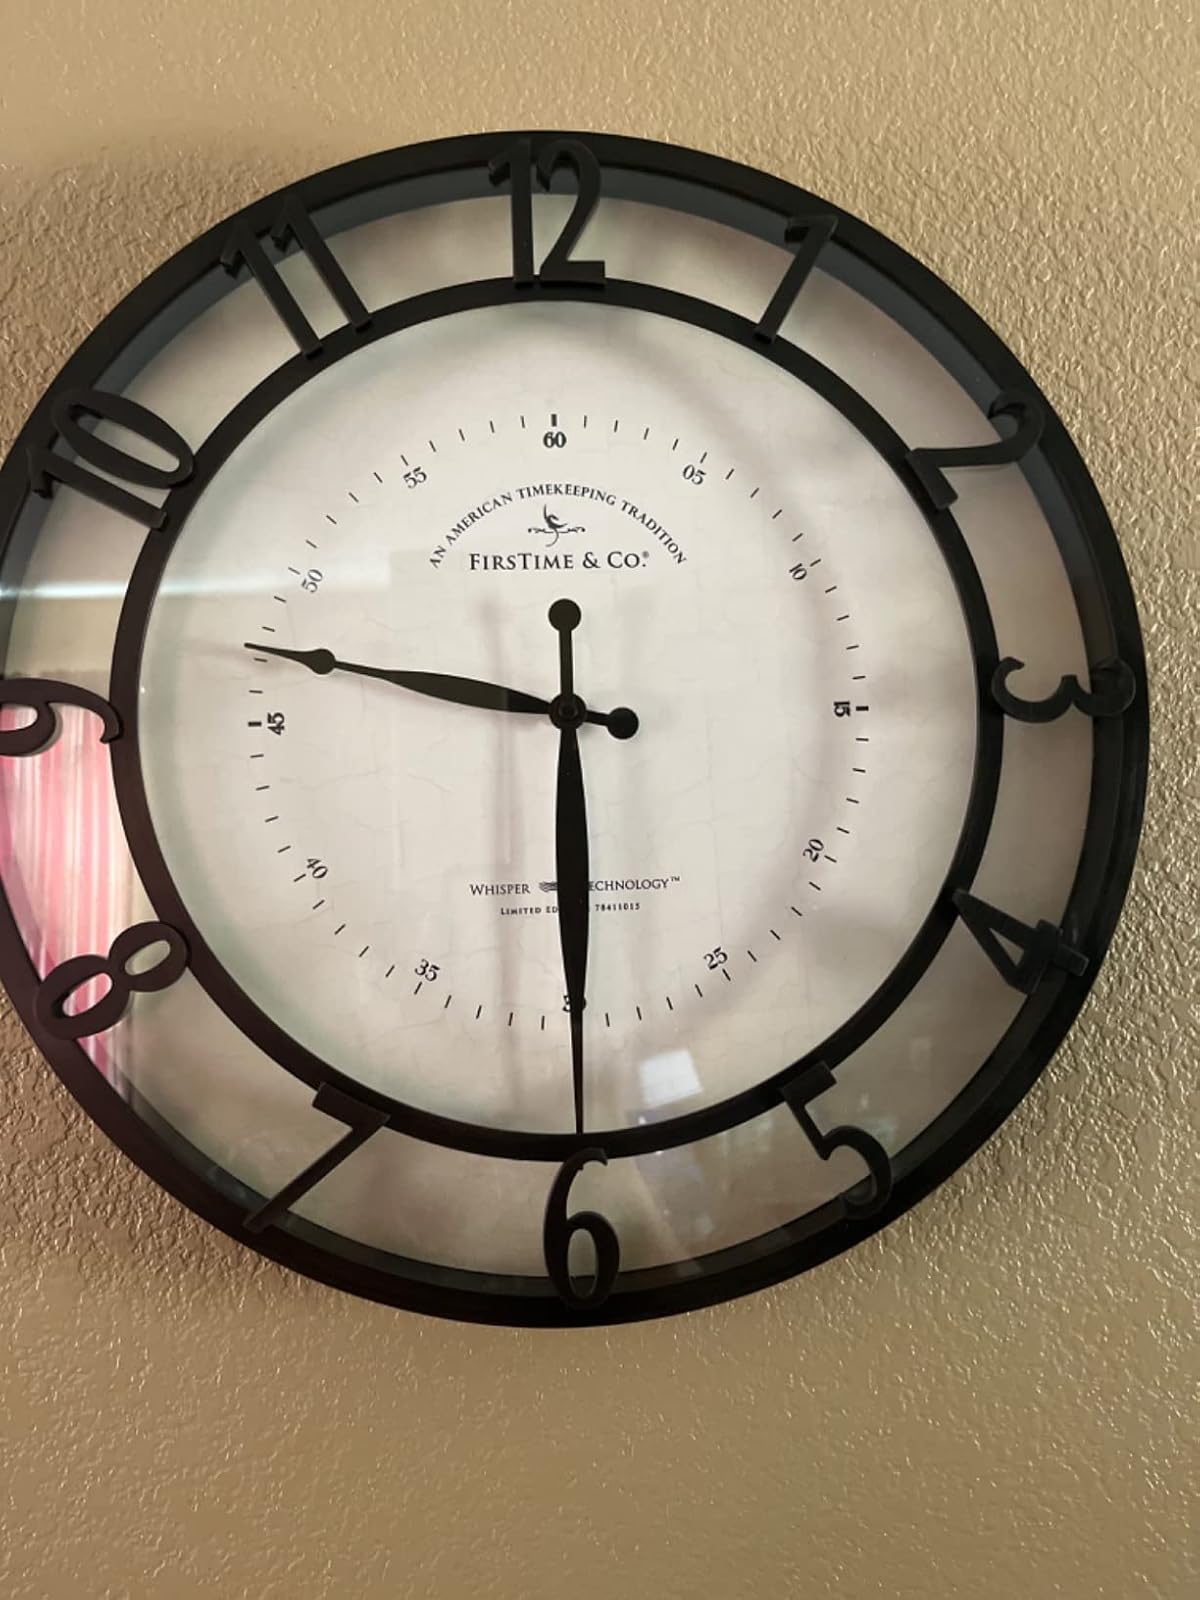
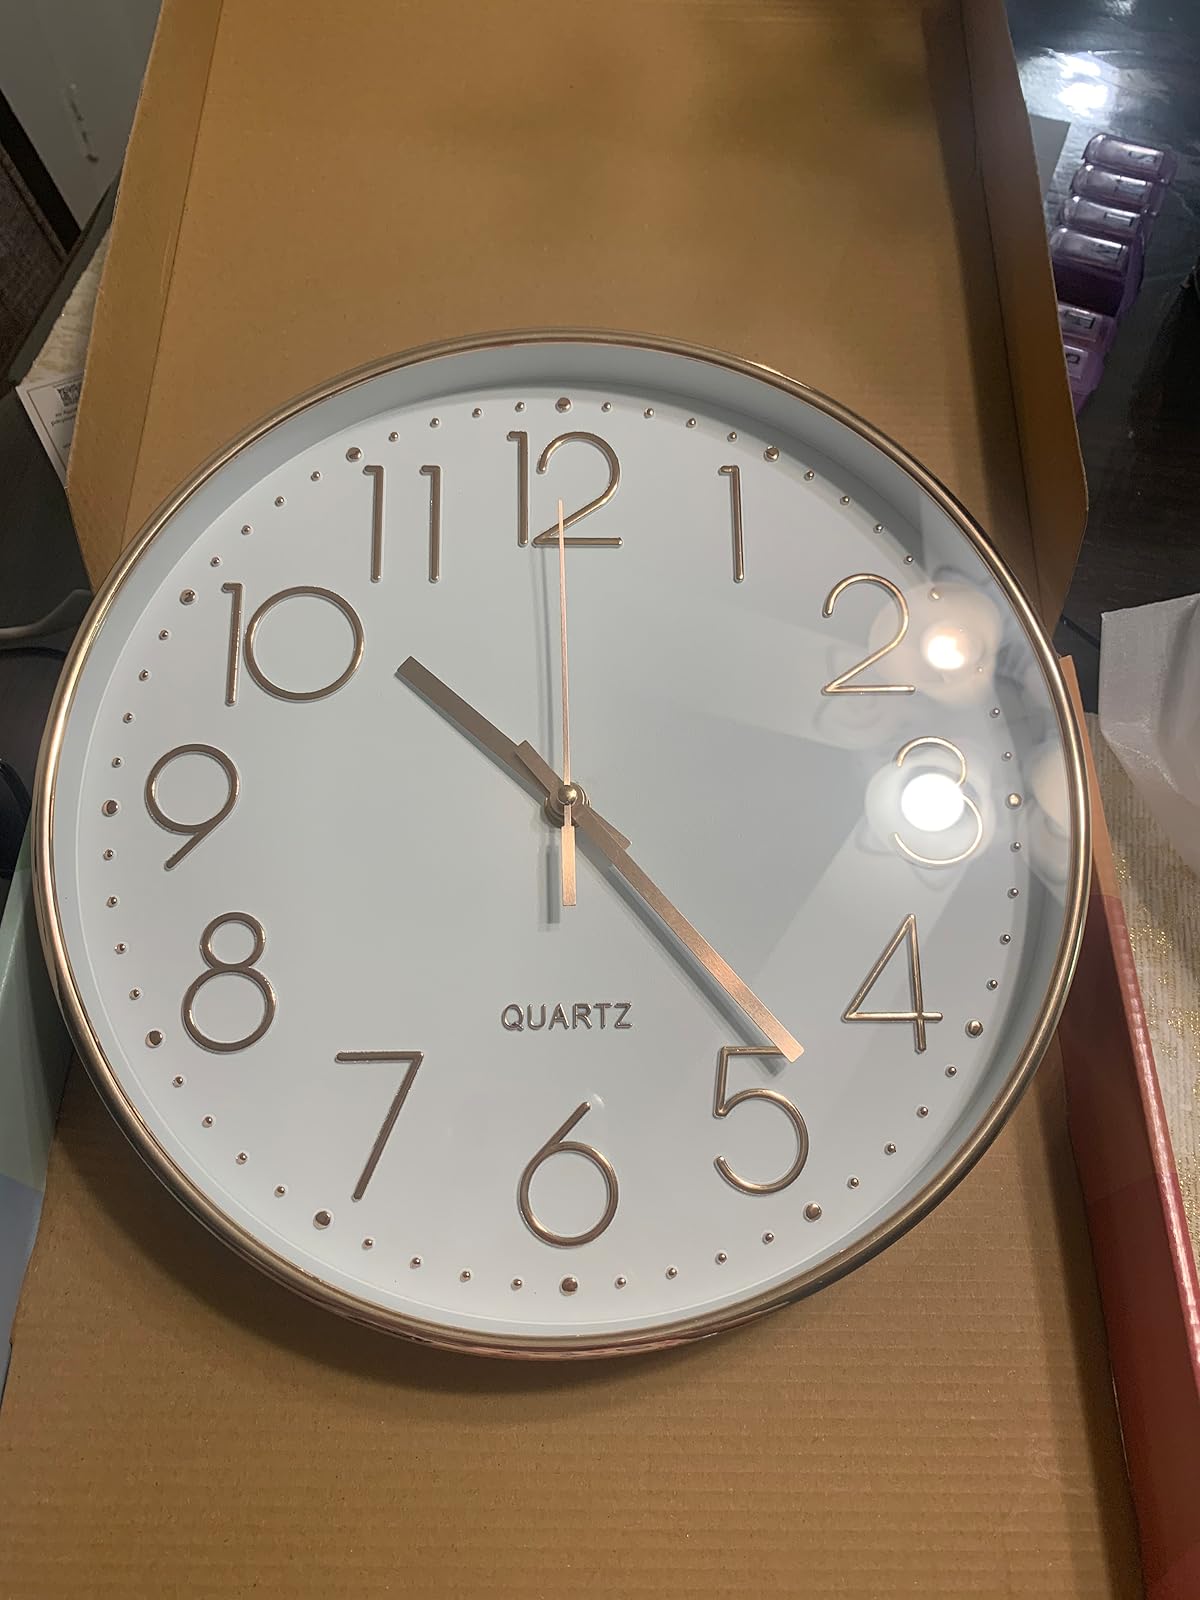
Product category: clock
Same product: no